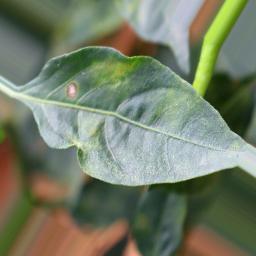
Label: cercospora